Borys Voznytsky Lviv National Art Gallery

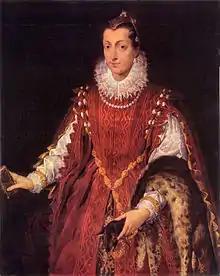
Sofonisba Anguissola, Portrait of a Noblewoman (c 1580) B, Voznytsky Lviv National Museum of Art

Symbolism in Polish art is represented by the works of Jacek Malczewski: "Self-Portrait with a Muse" (1904), "Pythia" (1917), "Christ before Pilate" (1910) and Edward Okuń's "Philistines". Impressionist art is influenced by the works of the portraitist Olga Boznańska: "Portrait of S. Hirschenberg", "Female Portrait", "Children," and the work of Ferdynand Ruszyc "Let's go into the world", a Polish student of Arkhip Kuindzhi .